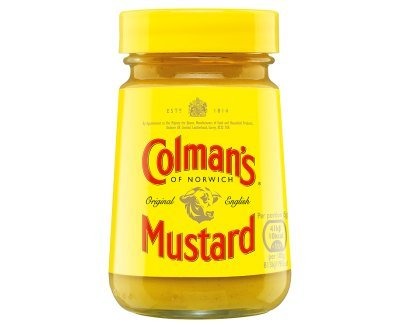
Item Name: Colmans Original English Mustard (170g x 2)
Value: 12.0
Unit: Ounce

Price: 13.6